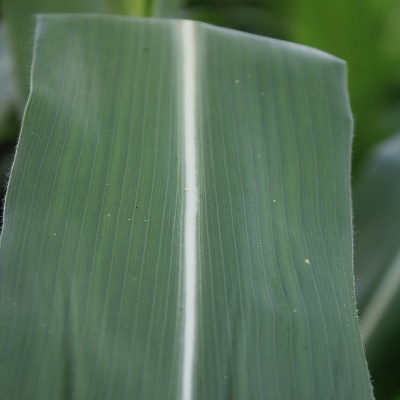
Crop: Maize
Condition: healthy